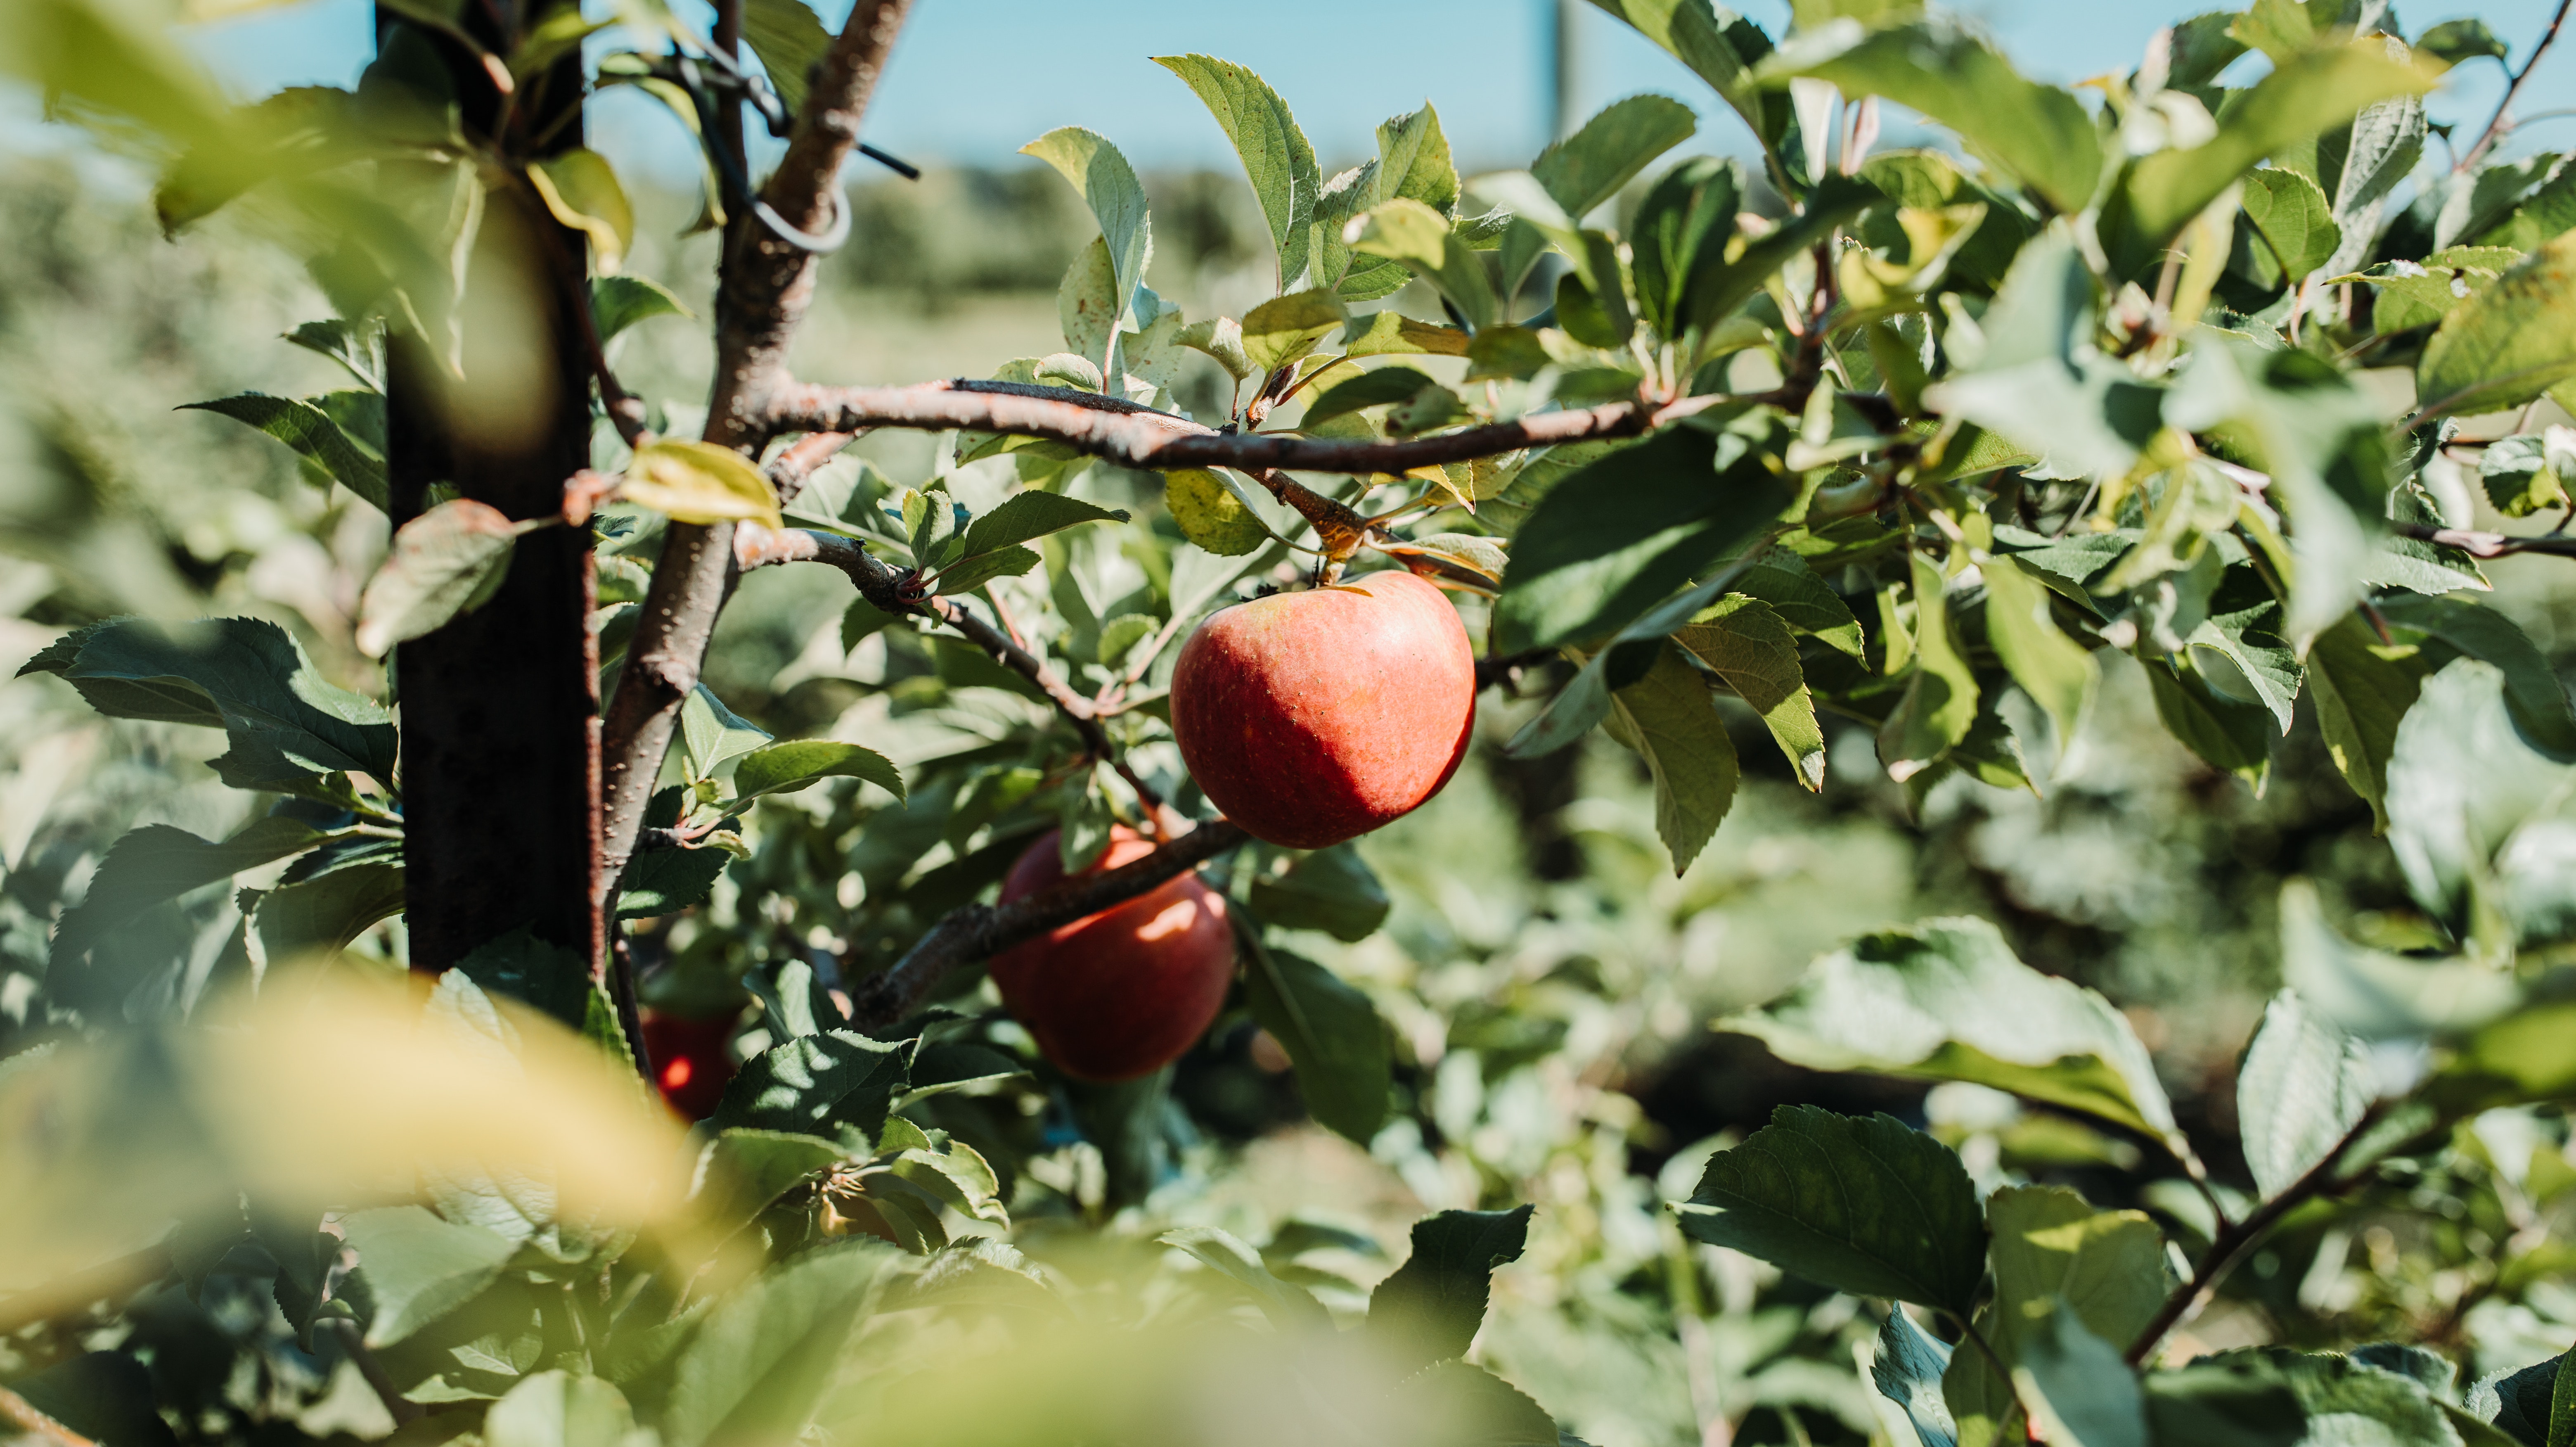
fruit, fruit tree, tree, plant, produce, apple, citrus, diospyros, branch, local food, acerola family, ebony trees and persimmons, malpighia, acerola